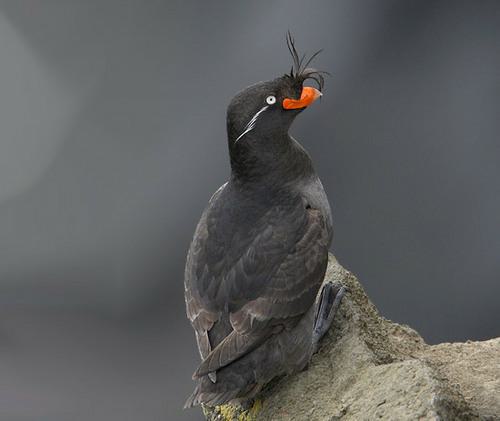
A photo of a crested auklet